Jarmen

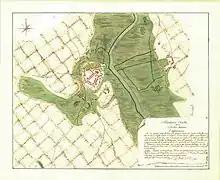
Citymap of Jarmen from 1760

Jarmen remained with Swedish Pomerania until 1720, when the area south of the Peene river became Prussian as a consequence of the Great Northern Wars. In 1742 and 1839, parts of the town burned down. In 1863, the ferry was replaced with a bridge over the Peene river. Since the late 19th century, Jarmen was connected to nearby towns by narrow gauge railways: In 1893 to Anklam and Friedland by the Mecklenburg-Pommersche Schmalspurbahn, and in 1897 to Altentreptow and Demmin by the Demminer Kleinbahn Ost as well as to Greifswald and Züssow by the Greifswald-Jarmener Kleinbahn. None of these narrow gauge railways exist anymore.